Tamara Gee

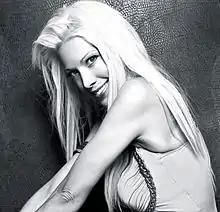

Tamara Diane Wimer (born October 11, 1972), known professionally as Tamara Gee (formerly Isis Gee), is an American pop singer and songwriter. She grew up singing and performing from the age of 5, and was a professional vocalist by the time she was 12 years old, winning various singing competitions throughout her adolescence and adulthood, as well as a beauty pageant. Gee opened for vocalist Tony Bennett and his orchestra after being the featured vocalist on various albums throughout her teen years. She released her debut album "Hidden Treasure" with Universal Music in 2007, while living in Poland. Her single from the album, "For Life", was voted unanimous winner of Piosenka dla Europy, the Polish final for the 2008 Eurovision Song Contest. Tamara and her song "For Life" was the first Polish entry in history to qualify out of a semifinal. A portion of Gee's Eurovision performance was shown on "The Oprah Winfrey Show" on "The World's Got Talent" episode with Simon Cowell where Gee sang with former participants Celine Dion and Julio Iglesias. In 2007 Gee co-wrote and performed "Fate" on DJ Schiller's album "Sehnsucht". The album went triple platinum and was nominated for a Grammy. She released her solo EP "Christmas Angel" in 2009. On November 27, 2014, Tamara released a new highly anticipated album "Love, Tamara" of which she wrote with and was produced by Multi Grammy Award winning producer/songwriter Walter Afanasieff (Celine Dion, Whitney Houston, Mariah Carey, etc.).